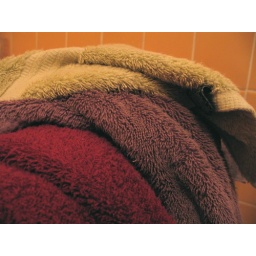
The buildup of dirty towels in the bathroom has reached critical mass.